Tekken 2: Kazuya's Revenge

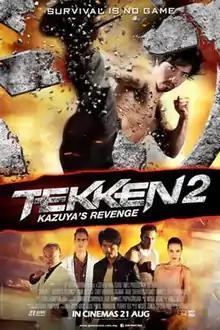
Singaporan theatrical release poster

Tekken 2: Kazuya's Revenge (alternately titled as Tekken: A Man Called X) is a 2014 American martial arts film directed by Wych Kaos and written by Nicole Jones and Steven Paul, based on the video game series "Tekken" published by Bandai Namco Games. The film serves as a prequel to "Tekken" (2009). It stars Kane Kosugi, Rade Šerbedžija, and Kelly Wenham. Cary-Hiroyuki Tagawa and Gary Daniels reprise their roles as Heihachi Mishima and Bryan Fury, respectively. "Tekken 2: Kazuya's Revenge" was released direct-to-video in the United States on August 12, 2014, by SP Distribution.